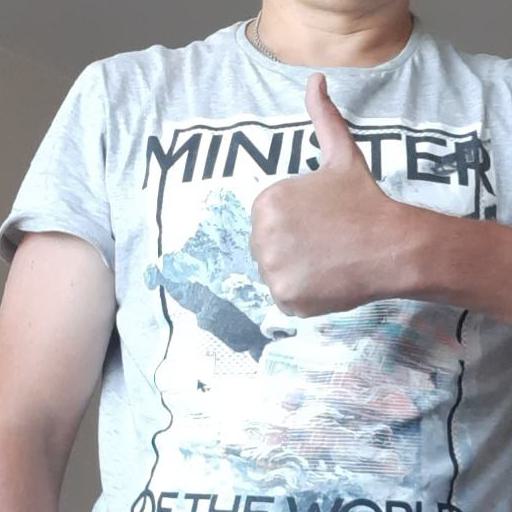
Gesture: like